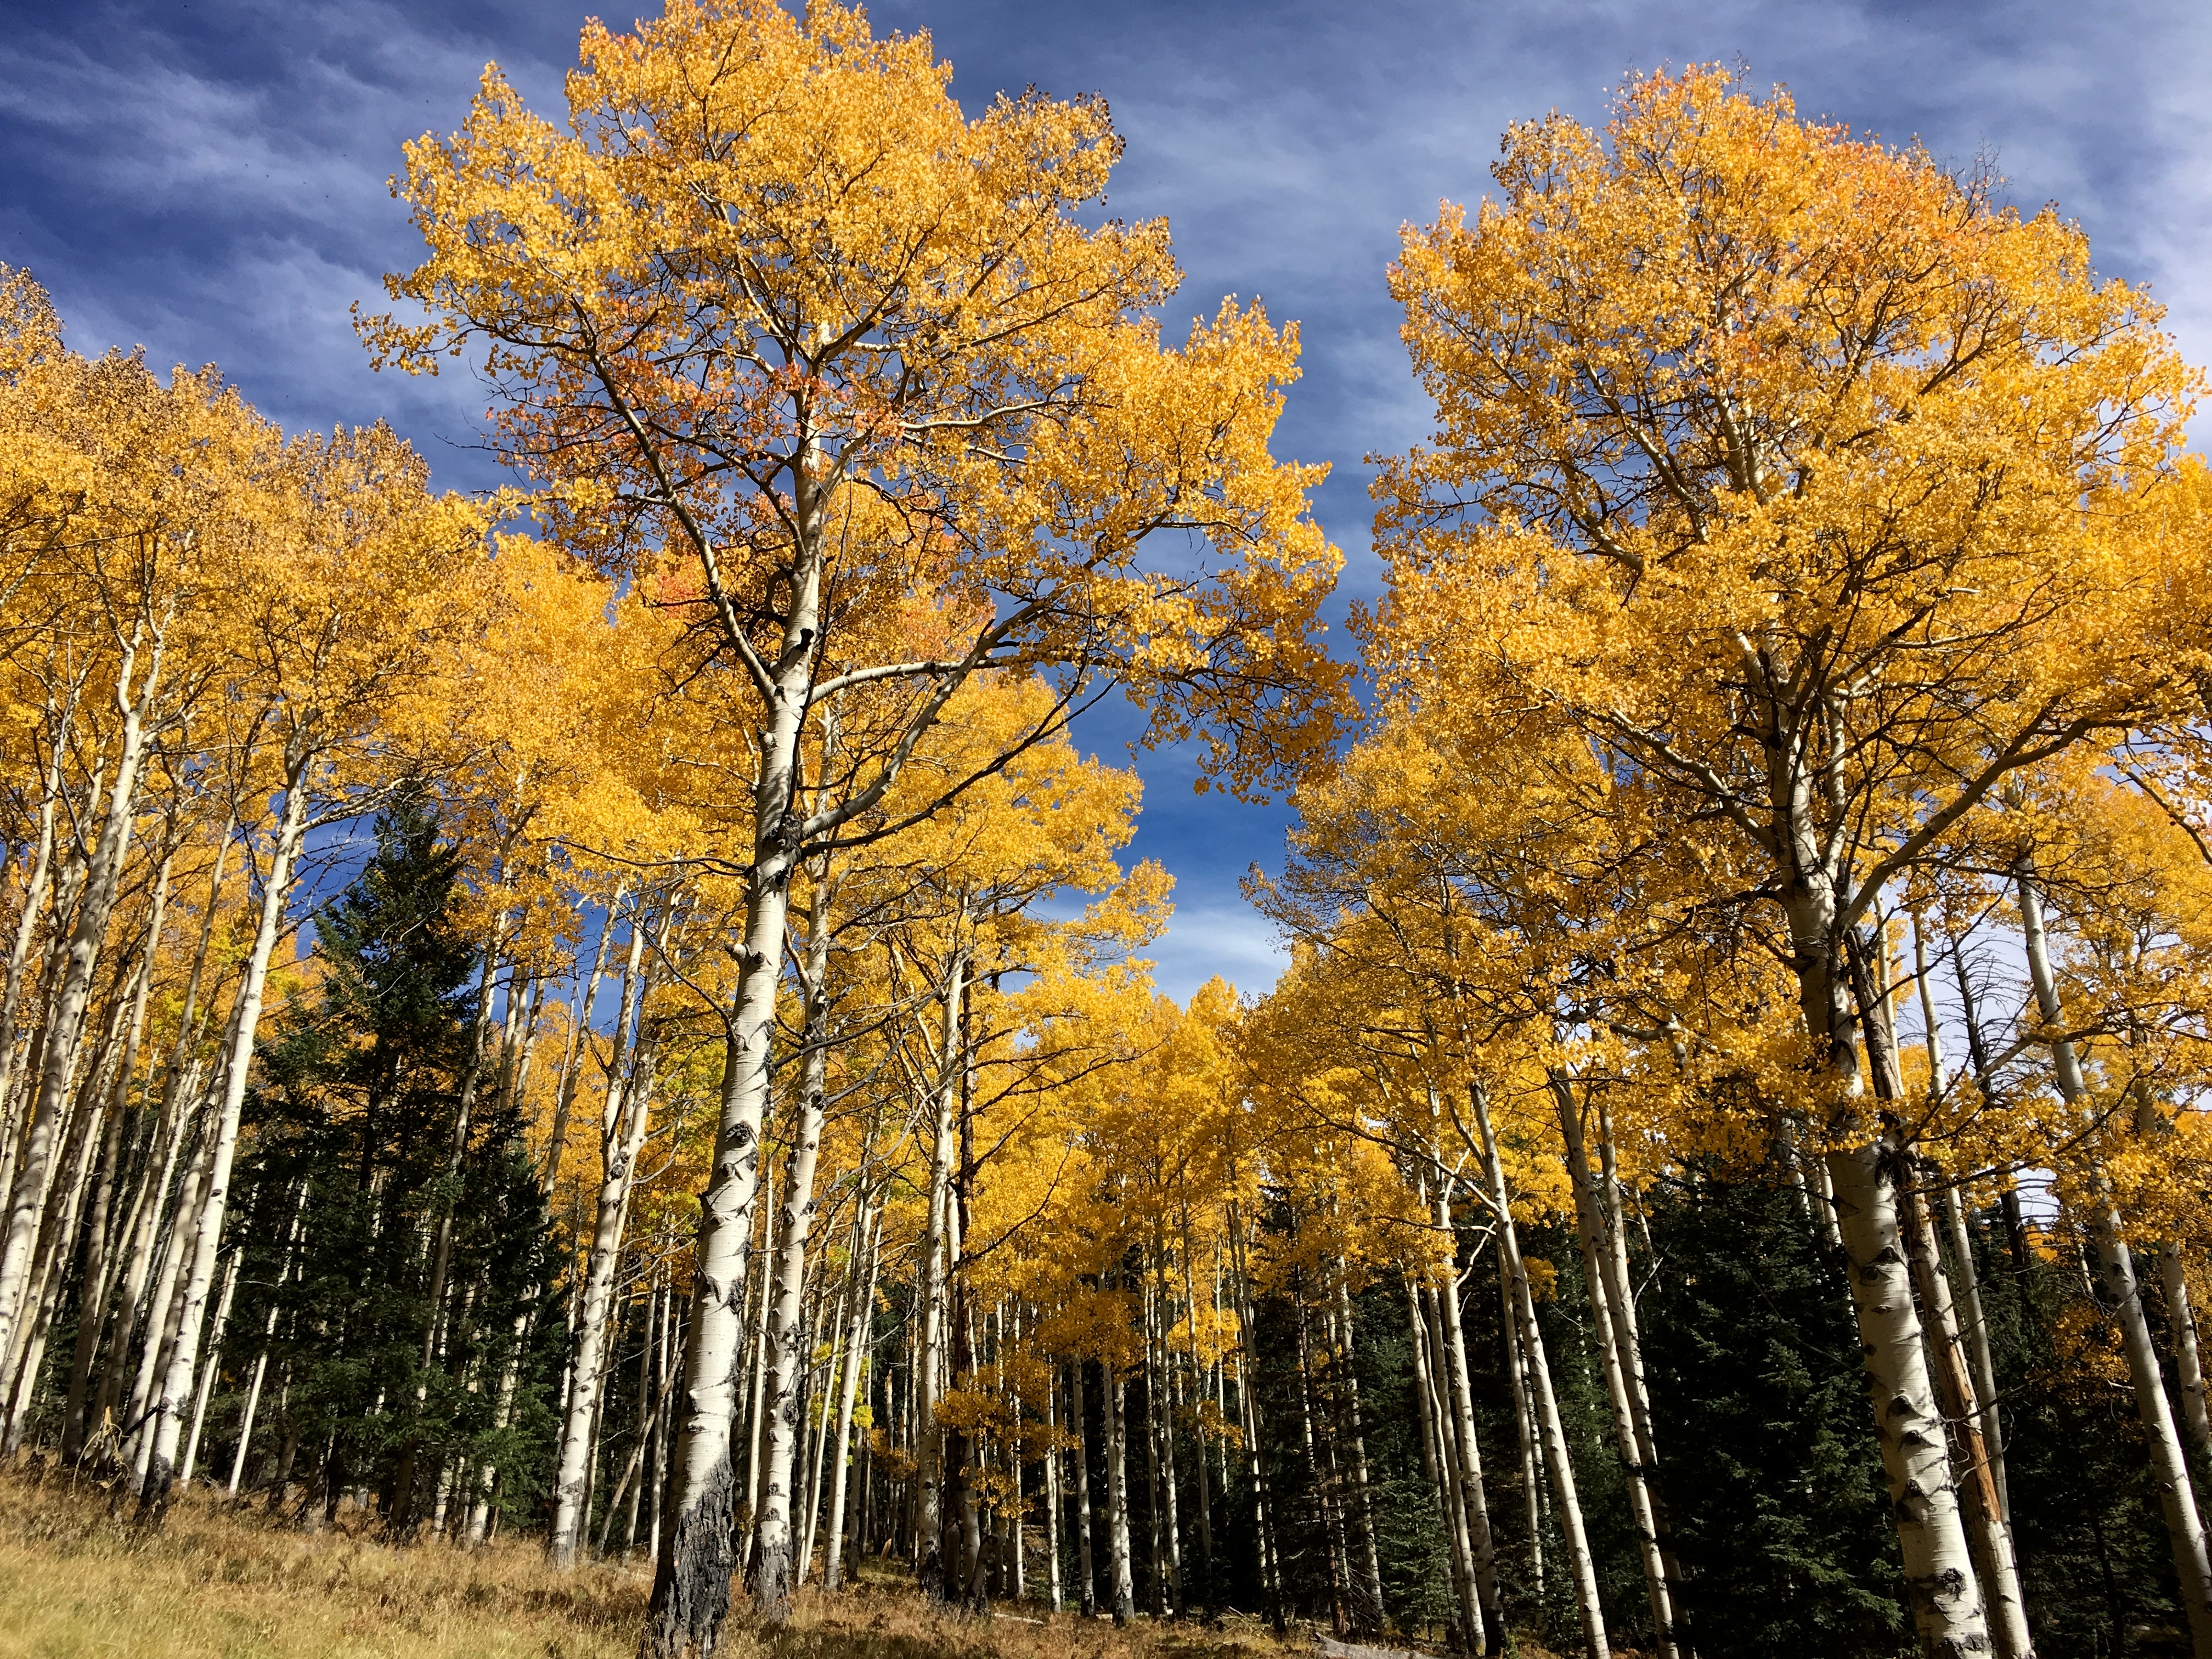
tree, forest, branch, plant, sunlight, leaf, birch, autumn, season, deciduous, grove, woodland, larch, ecosystem, flowering plant, maidenhair tree, biome, woody plant, temperate broadleaf and mixed forest, land plant